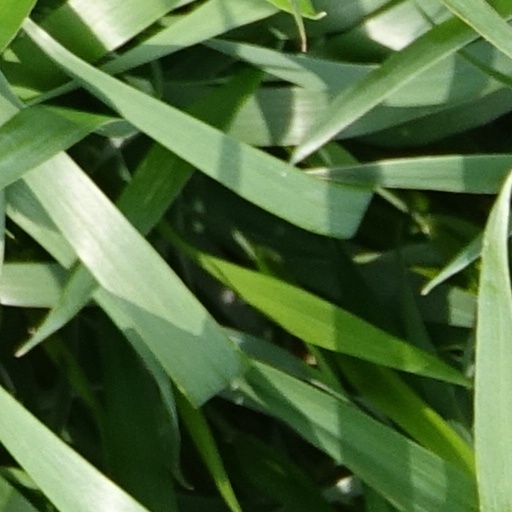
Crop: wheat